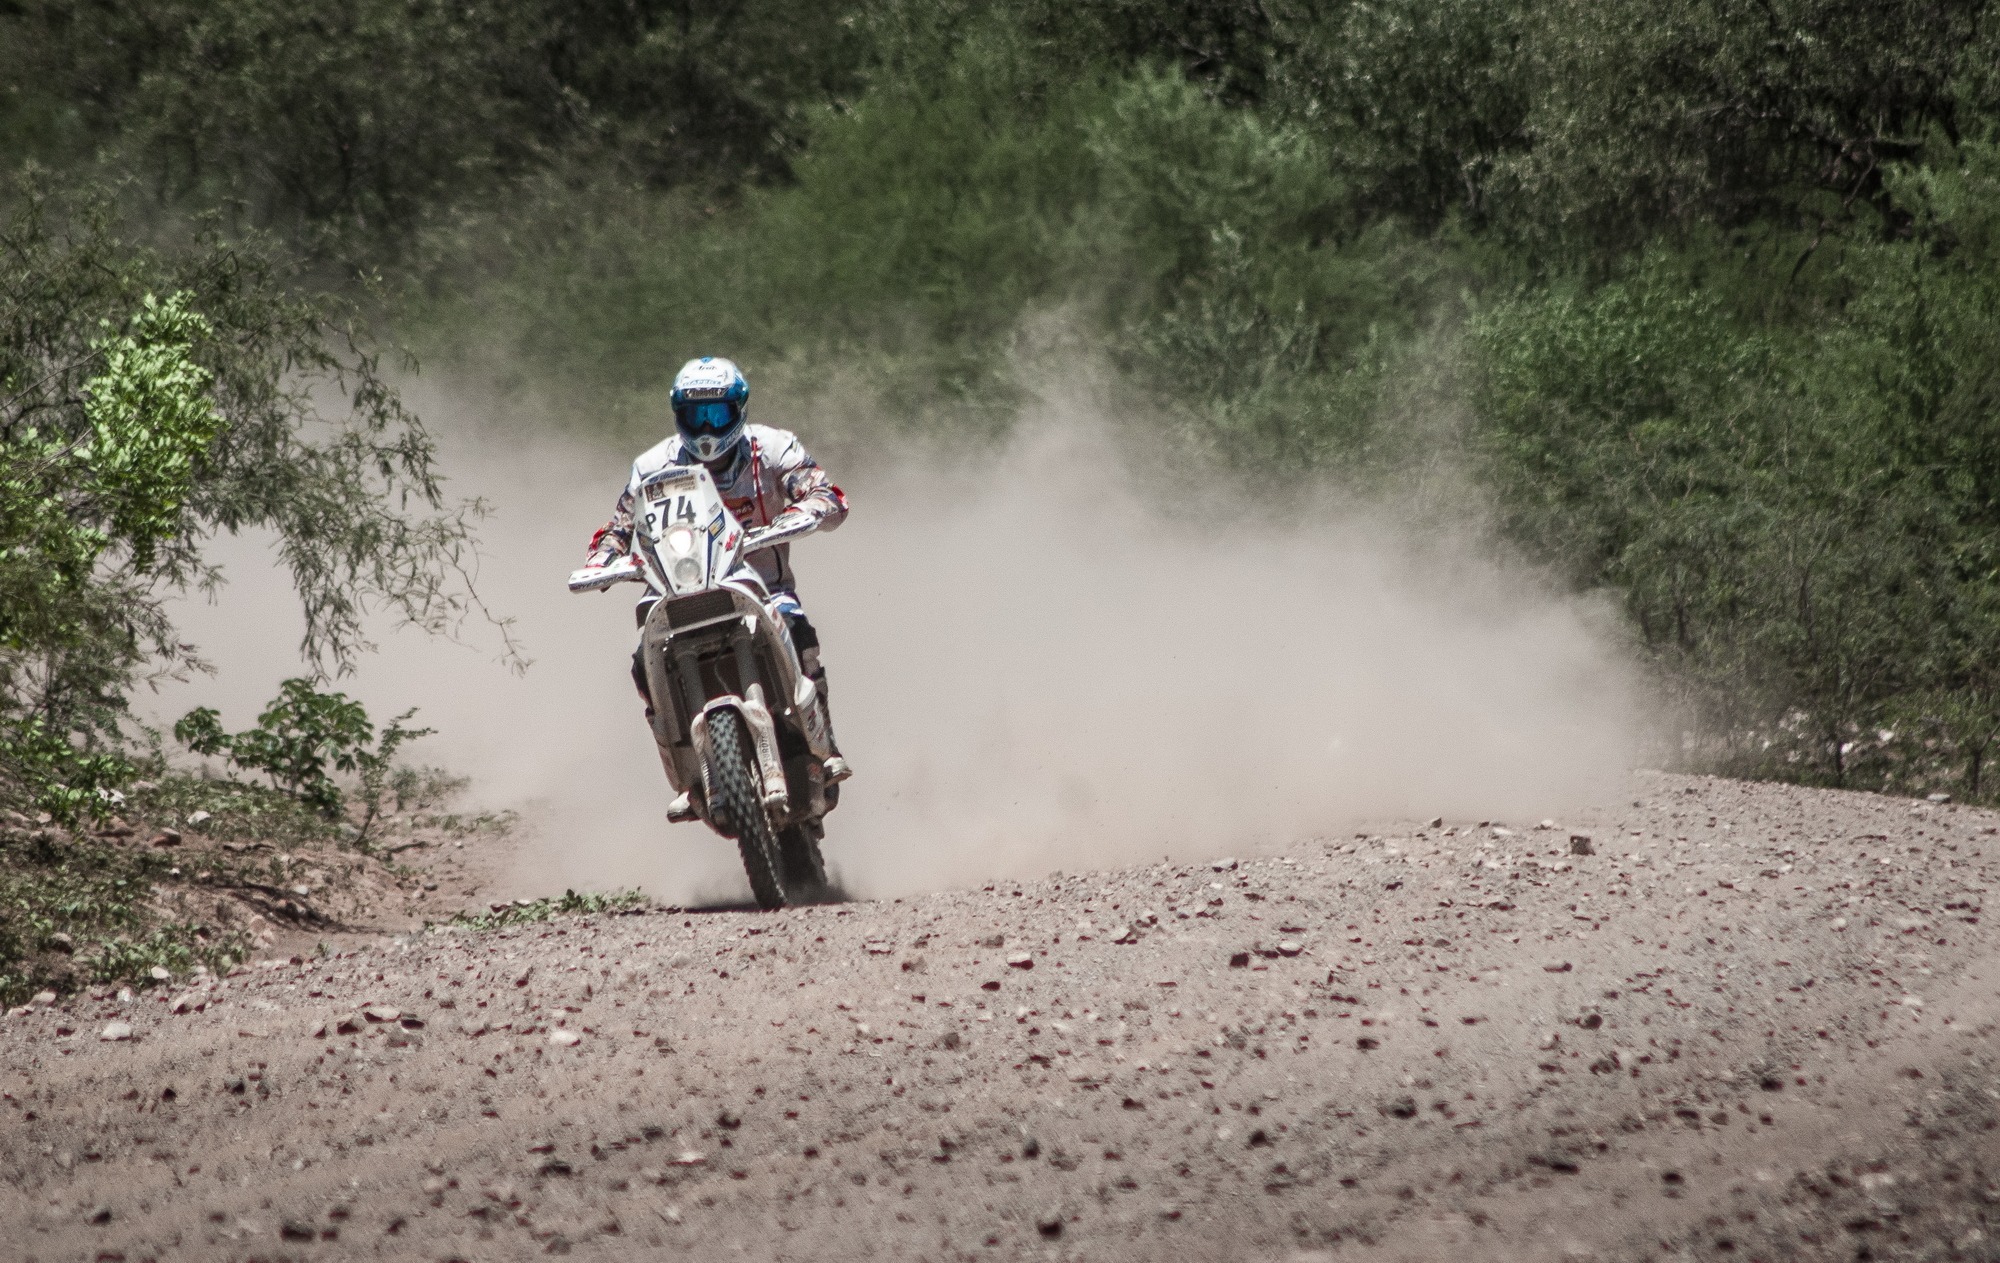
automobile, driving, bike, transportation, transport, vehicle, motorcycle, motocross, drive, soil, auto, extreme sport, motorbike, speed, automotive, race, sports, racing, motor, motorsport, enduro, motorcycling, dakar, dirt bike, motorcycle racing, motocycle, off roading, endurocross